KLM

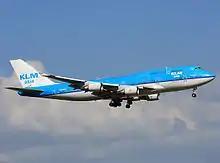
A Boeing 747-400 Combi in KLM Asia livery. Pictured is PH-BFC, the aircraft involved in the KLM Flight 867 incident. This aircraft served the subsidiary from 1995 to 2012 before being transferred to KLM and repainted in the mainline KLM livery, where it remained in service until its retirement on 14 March 2018.

Beginning in September 2010, KLM integrated the passenger division of Martinair into KLM, transferring all personnel and routes. By November 2011, Martinair consisted of only the cargo and maintenance division. In March 2011, KLM and InselAir reached an agreement for cooperation on InselAir destinations, thus expanding its passenger services. Beginning 27 March 2011, KLM passengers could fly to all InselAir destinations through InselAir's hubs in Curaçao and Sint Maarten. This cooperation was extended to a code share agreement in 2012. In early 2018, the cooperation with Inselair was terminated, including any interlining agreements, after Inselair found itself in financial difficulties which forced the airline to sell off part of its fleet and cancel some of its routes.